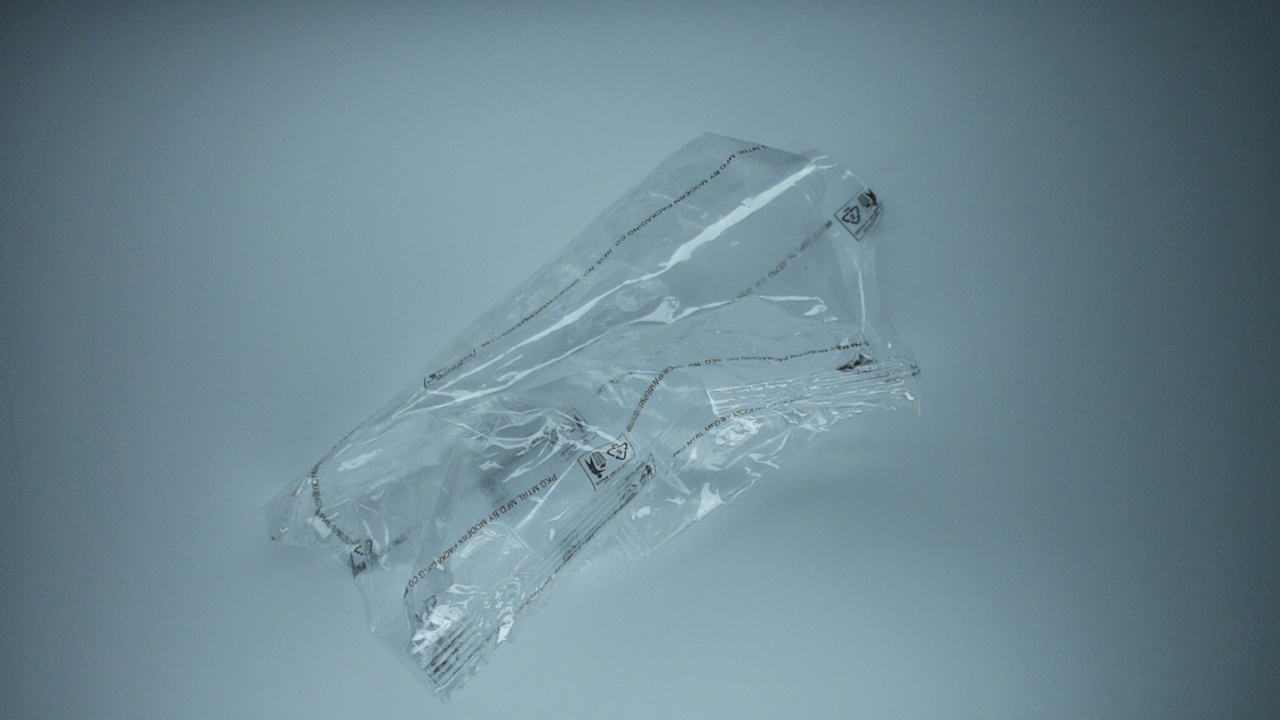
Label: trash